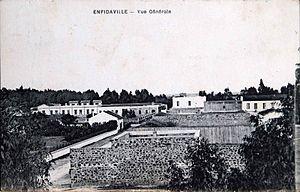
Vue de Enfidha, vieille carte postale - Tunisie العربية: رؤية عامة عن مدينة النفيضة في بطاقة بريدية قديمة